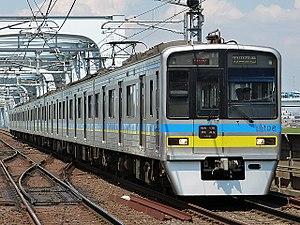
La Chiba Newtown Railway Co., Ltd. est une compagnie de transport de passagers, propriétaire d'une partie de la ligne Hokusō dans la préfecture de Chiba au Japon. Son siège social se trouve dans la ville d'Ichikawa.